Rundling

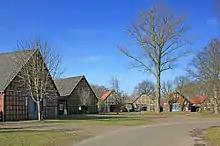
View of the "Rundling" Satemin, 3 km west of Lüchow in the Wendland

The "Rundling" was a relatively common village form created by German law, but housing Slav farmers. It usually comprises a central, circular village green owned in common with individually owned farmsteads radiating out around it like the spokes of a wheel. The best examples are now only in a small area of Lower Saxony in Germany near to the town of Lüchow. Nineteen of these villages were put forward as an ensemble for consideration as a possible World Heritage Site, but the decision in December 2023 ] was negative and there are no plans for resubmitting.